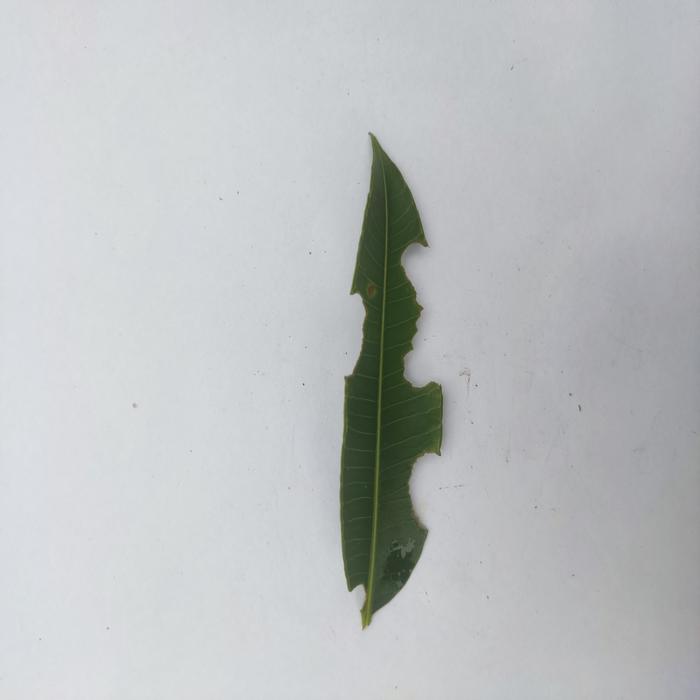
Crop: Hog Plum
Leaf condition: Caterpillars_Infestation